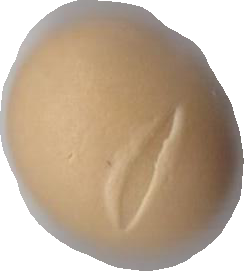
Variety: Grobogan